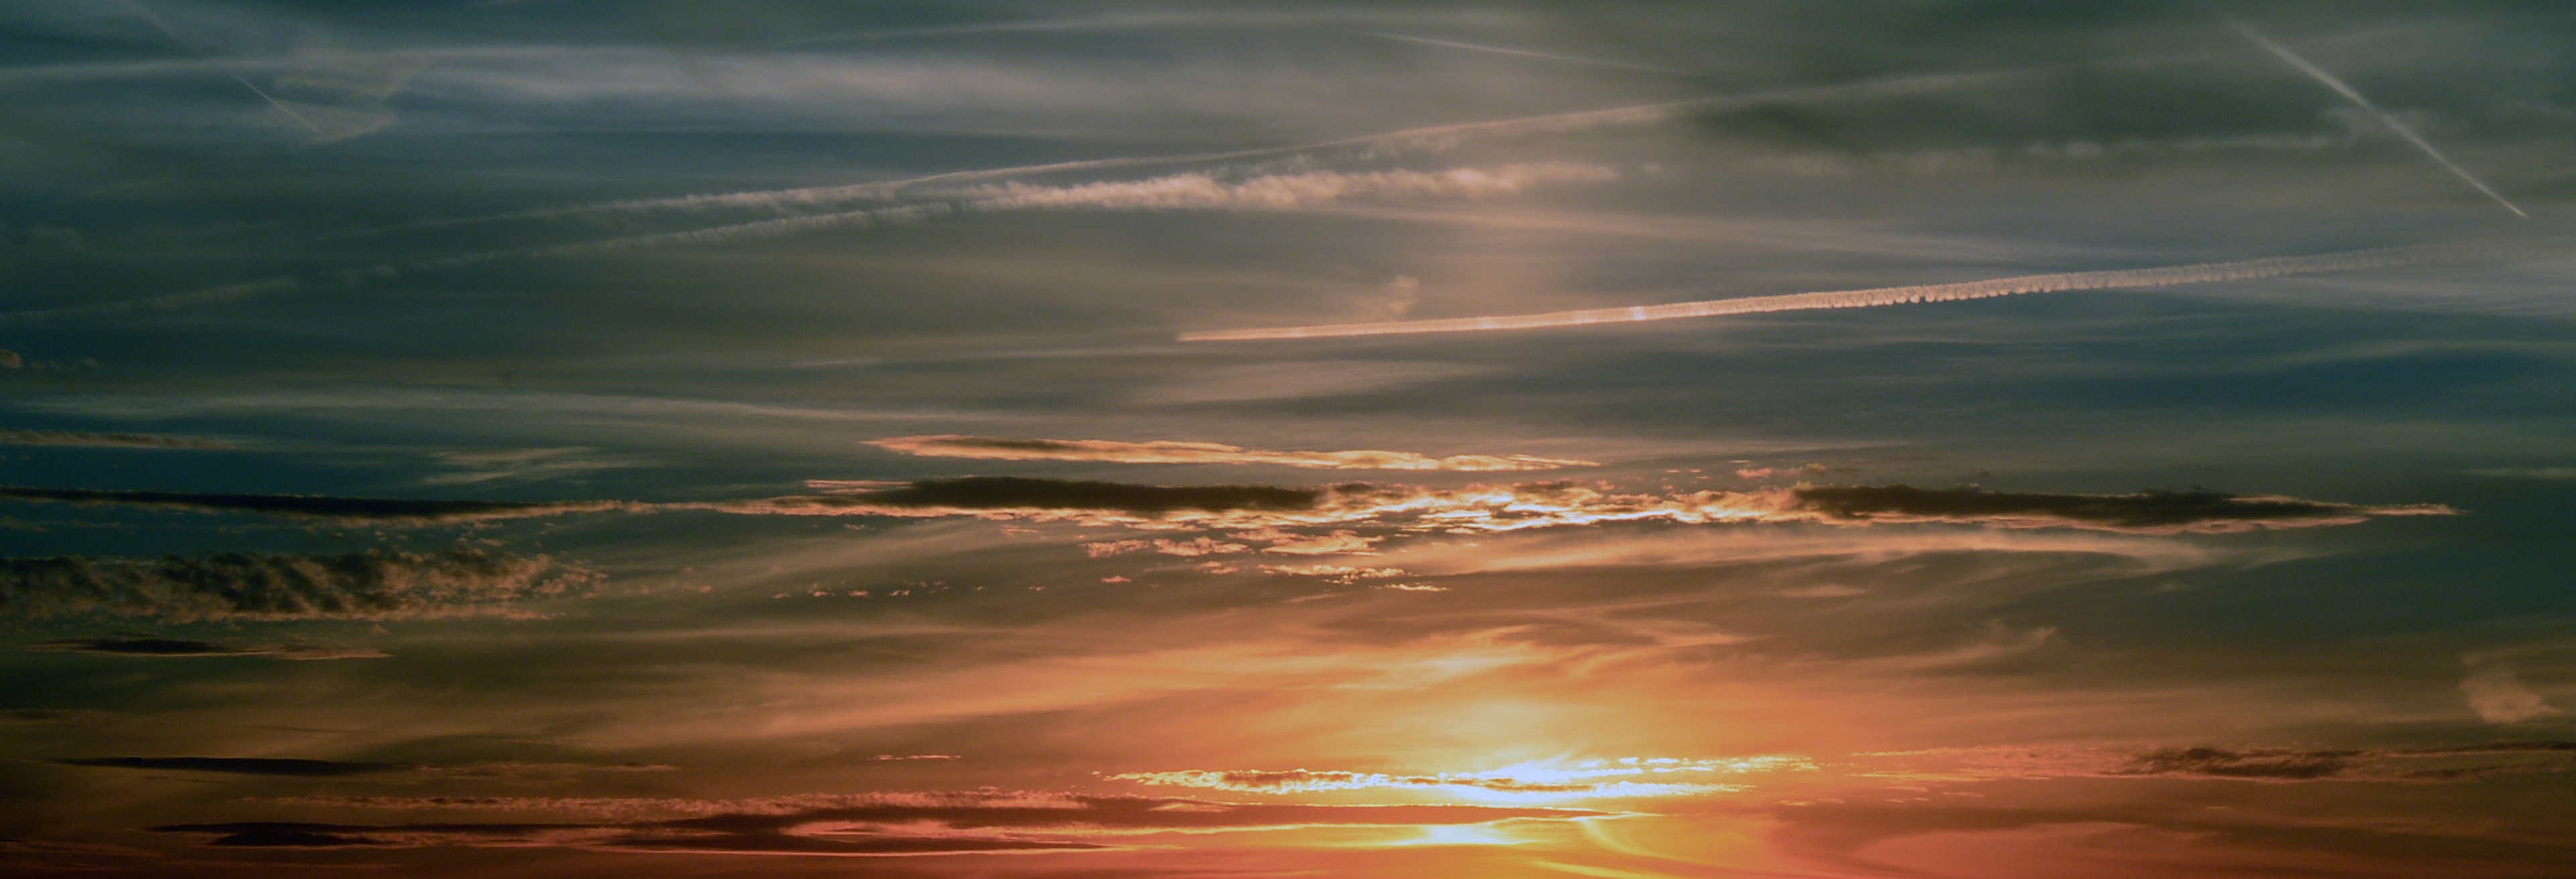
sea, horizon, light, cloud, sky, sun, sunrise, sunset, sunlight, morning, dawn, atmosphere, dusk, evening, heaven, weather, contrast, plain, outdoors, clouds, bright, dramatic, mood, abendstimmung, sunbeam, afterglow, evening sky, atmospheric phenomenon, red sky at morning